Fierce Five

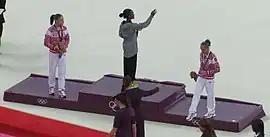
Douglas (center) on the Olympic all-around podium

The United States qualified for the team final in first place with an overall score of 181.863. Wieber, Douglas, and Raisman competed on all four apparatus, Ross competed on uneven bars, balance beam, and floor exercise, and Maroney only competed on vault. Raisman, Douglas, and Wieber qualified in second, third, and fourth place for the individual all-around competition. However, due to the rule allowing only the top two from each country to compete in an individual final, only Raisman and Douglas advanced.